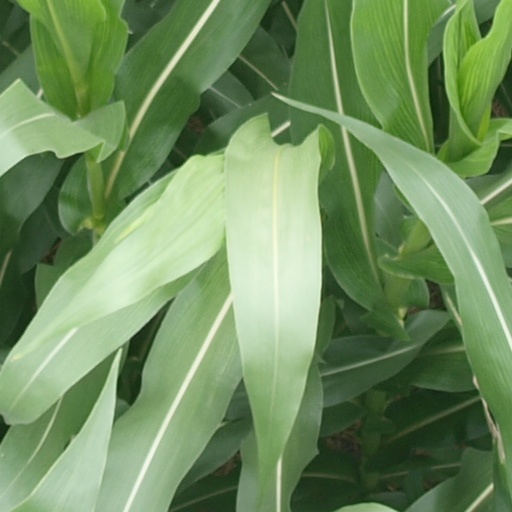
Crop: maize; corn